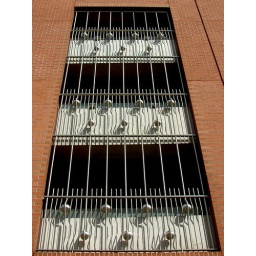
Percentage for Art brushed stainless steel balls on car park near Sheffield Station